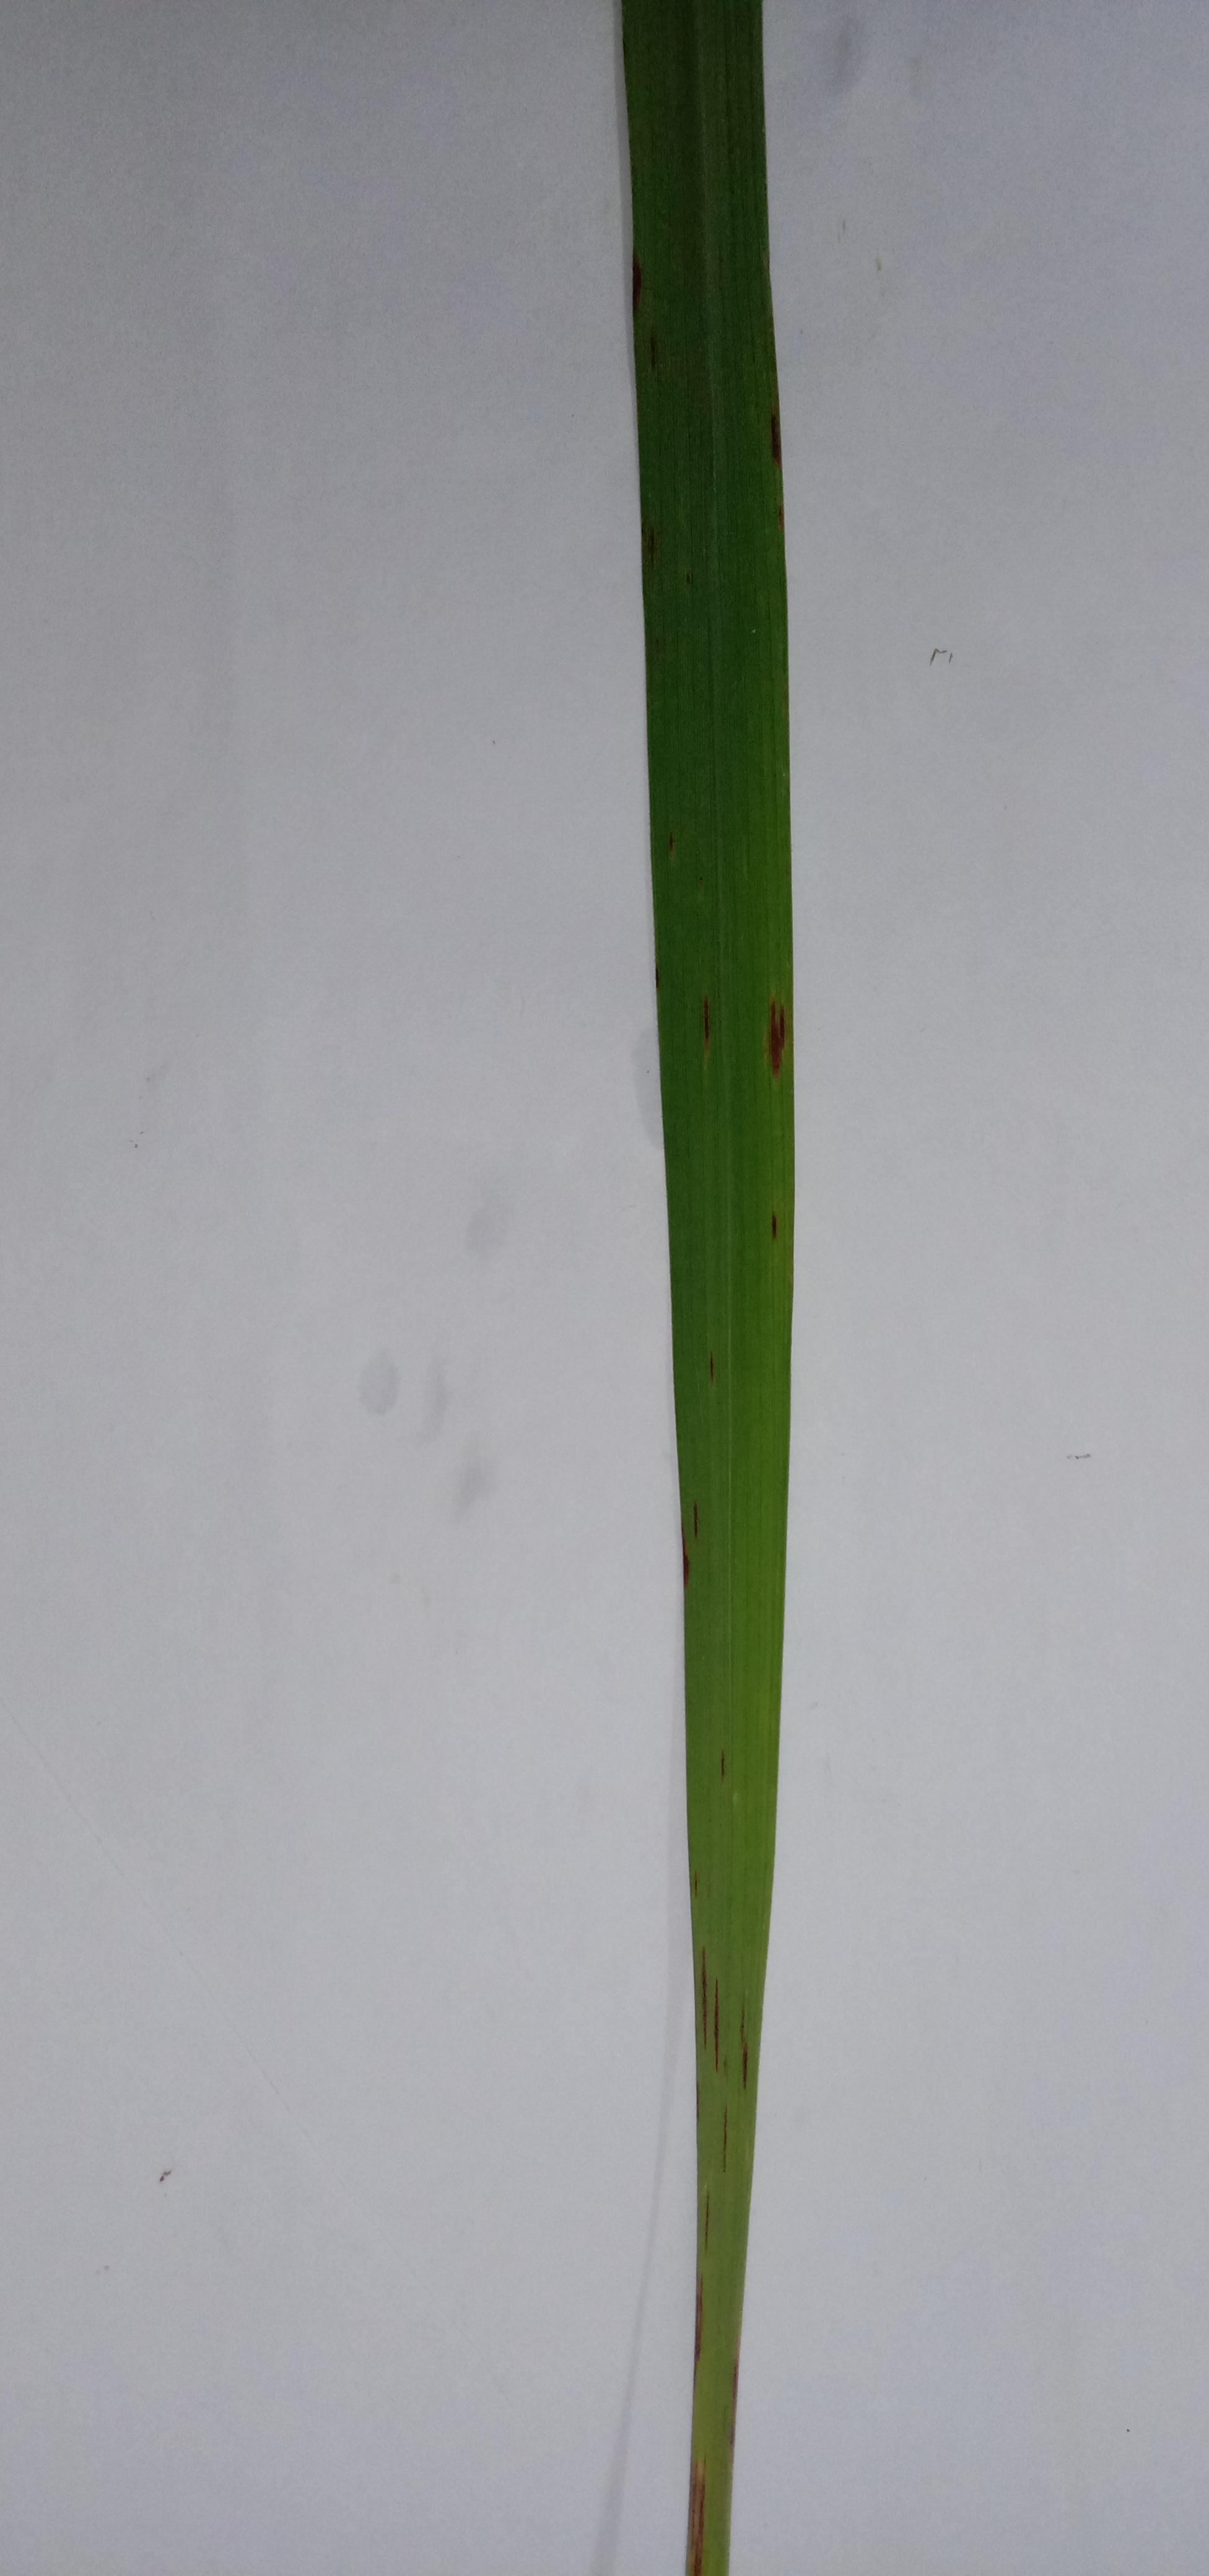
Label: Rice___Leaf_Blast